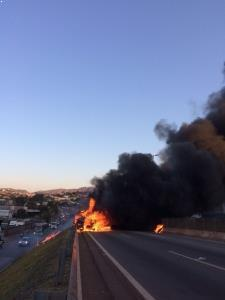
Fire: yes
Smoke: yes